The Cradle Will Rock

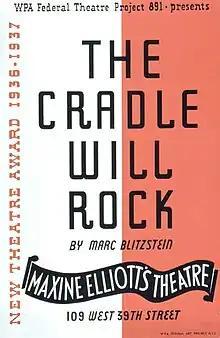
1937 poster for the elaborate Federal Theatre Project production at Maxine Elliott's Theatre, where it was performed just once — at a June 14 full-orchestra dress rehearsal with a large invited audience

Rehearsals for "The Cradle Will Rock" began March 8, 1937. The 32-member orchestra, conducted by music director Lehman Engel, started rehearsals in mid-April. Members of the large company would have two months or more of rehearsal time and employment as the show was prepared—a luxury that the Federal Theatre Project, as a New Deal work-relief program, was designed to afford. Everyone, including Blitzstein, was paid $23.86 a week.